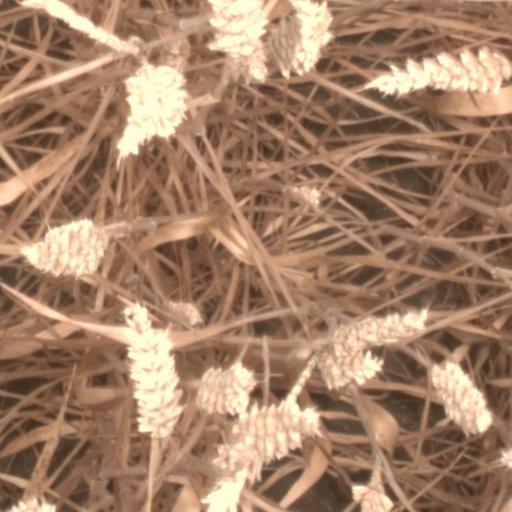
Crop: wheat